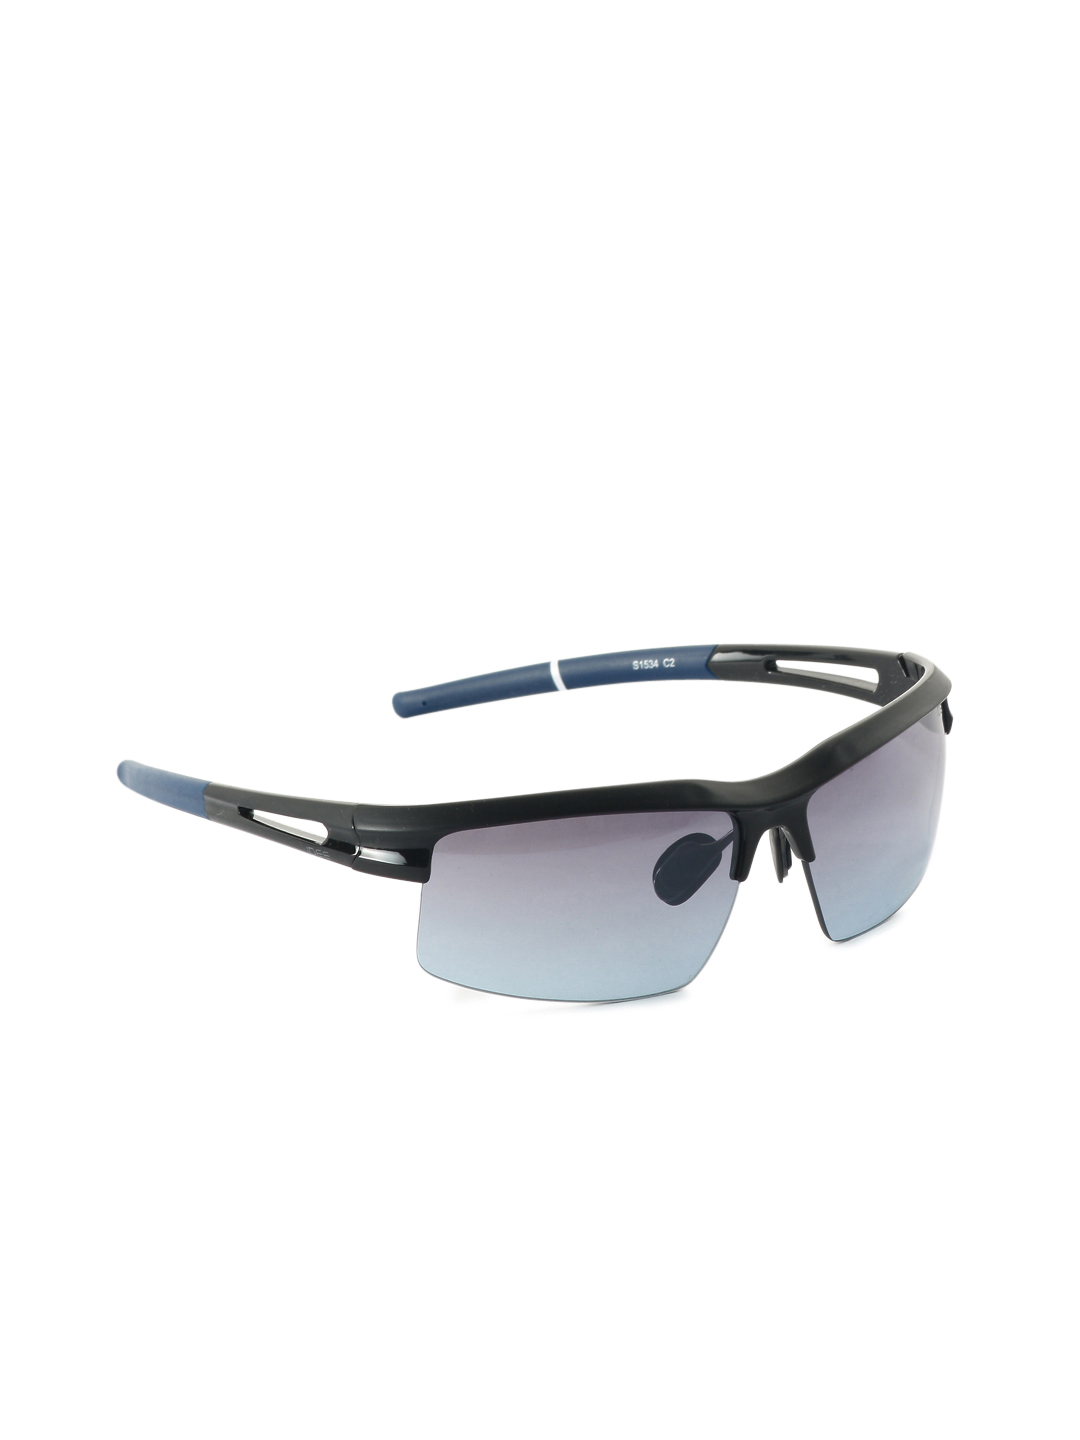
Idee Men Black Sunglasses
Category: Accessories / Eyewear / Sunglasses
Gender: Men
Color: Black
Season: Winter 2016
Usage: Casual